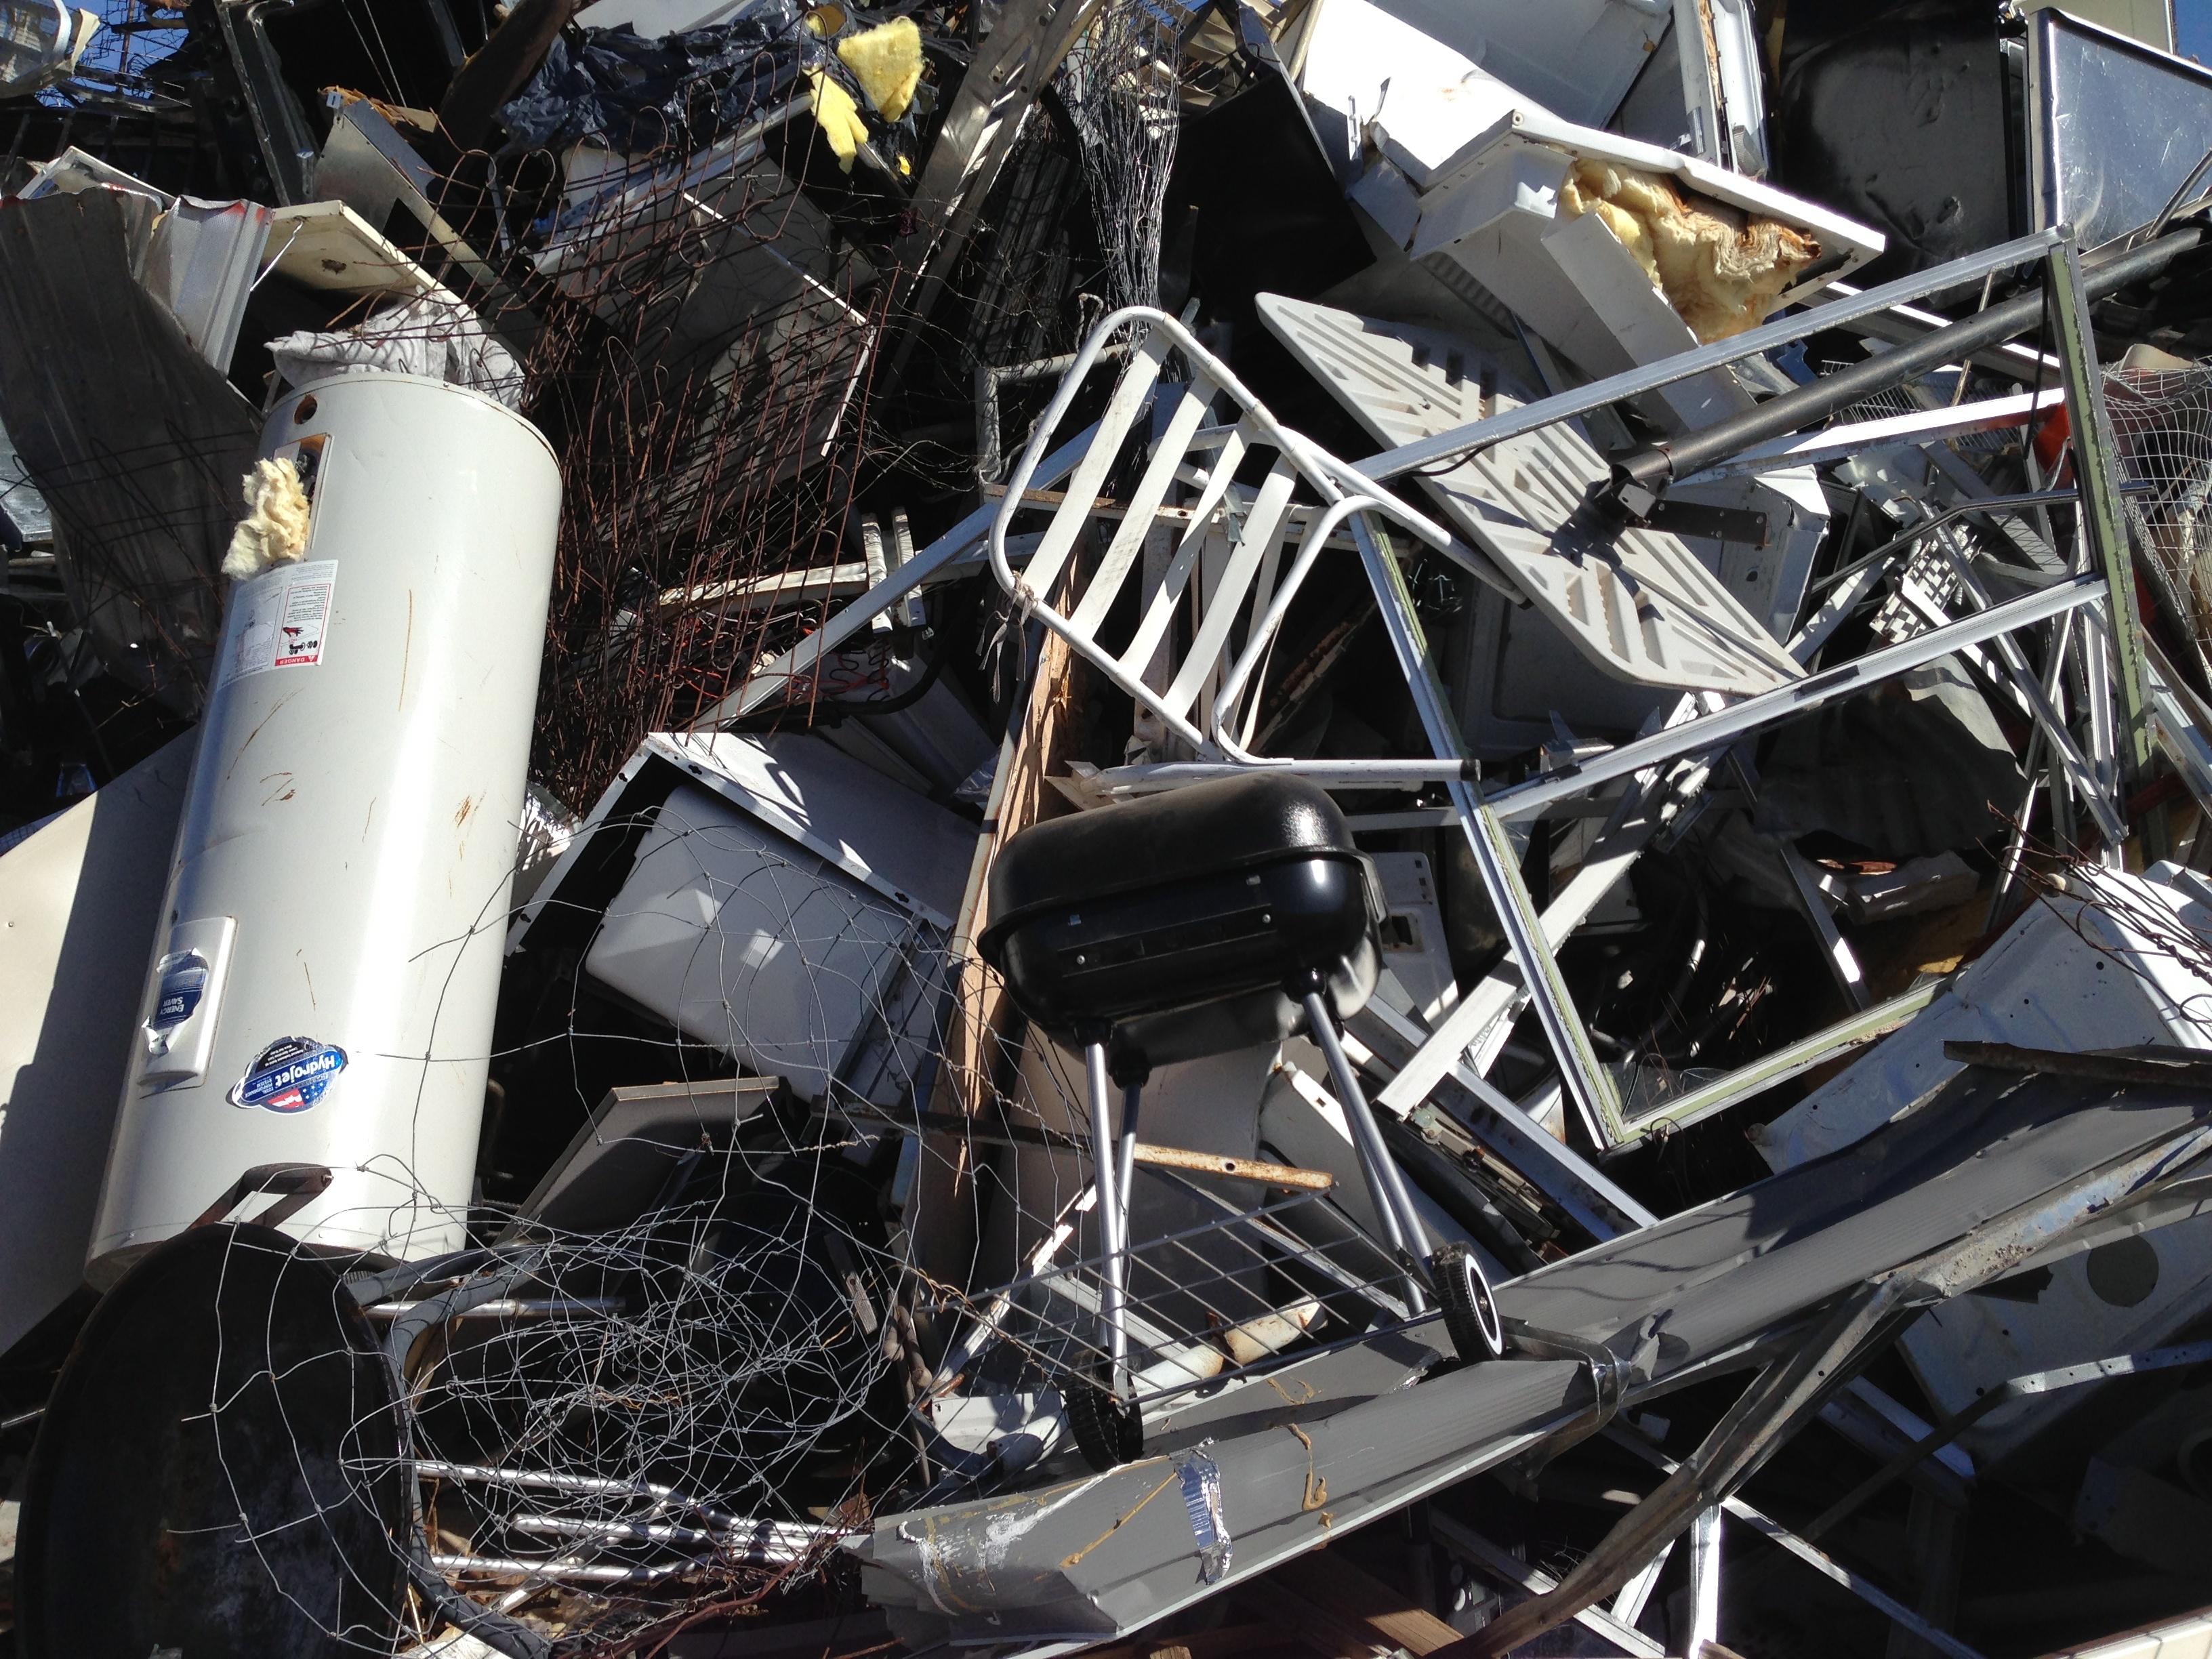
car, vehicle, motorcycle, engine, scrap, auto show, automobile make